James Sargent Russell

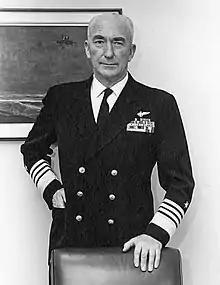
James Sargent Russell

James Sargent Russell (March 22, 1903 – April 14, 1996) was an admiral in the United States Navy.